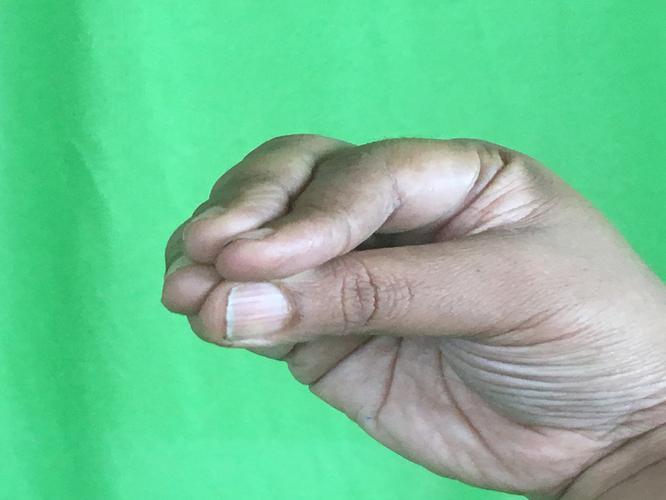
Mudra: Mukulam
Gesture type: single_hand